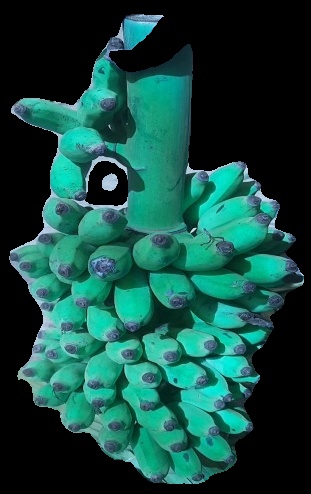
Variety: elakki-bale
Grade: grade3